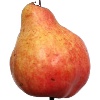
Label: Pear Red 1